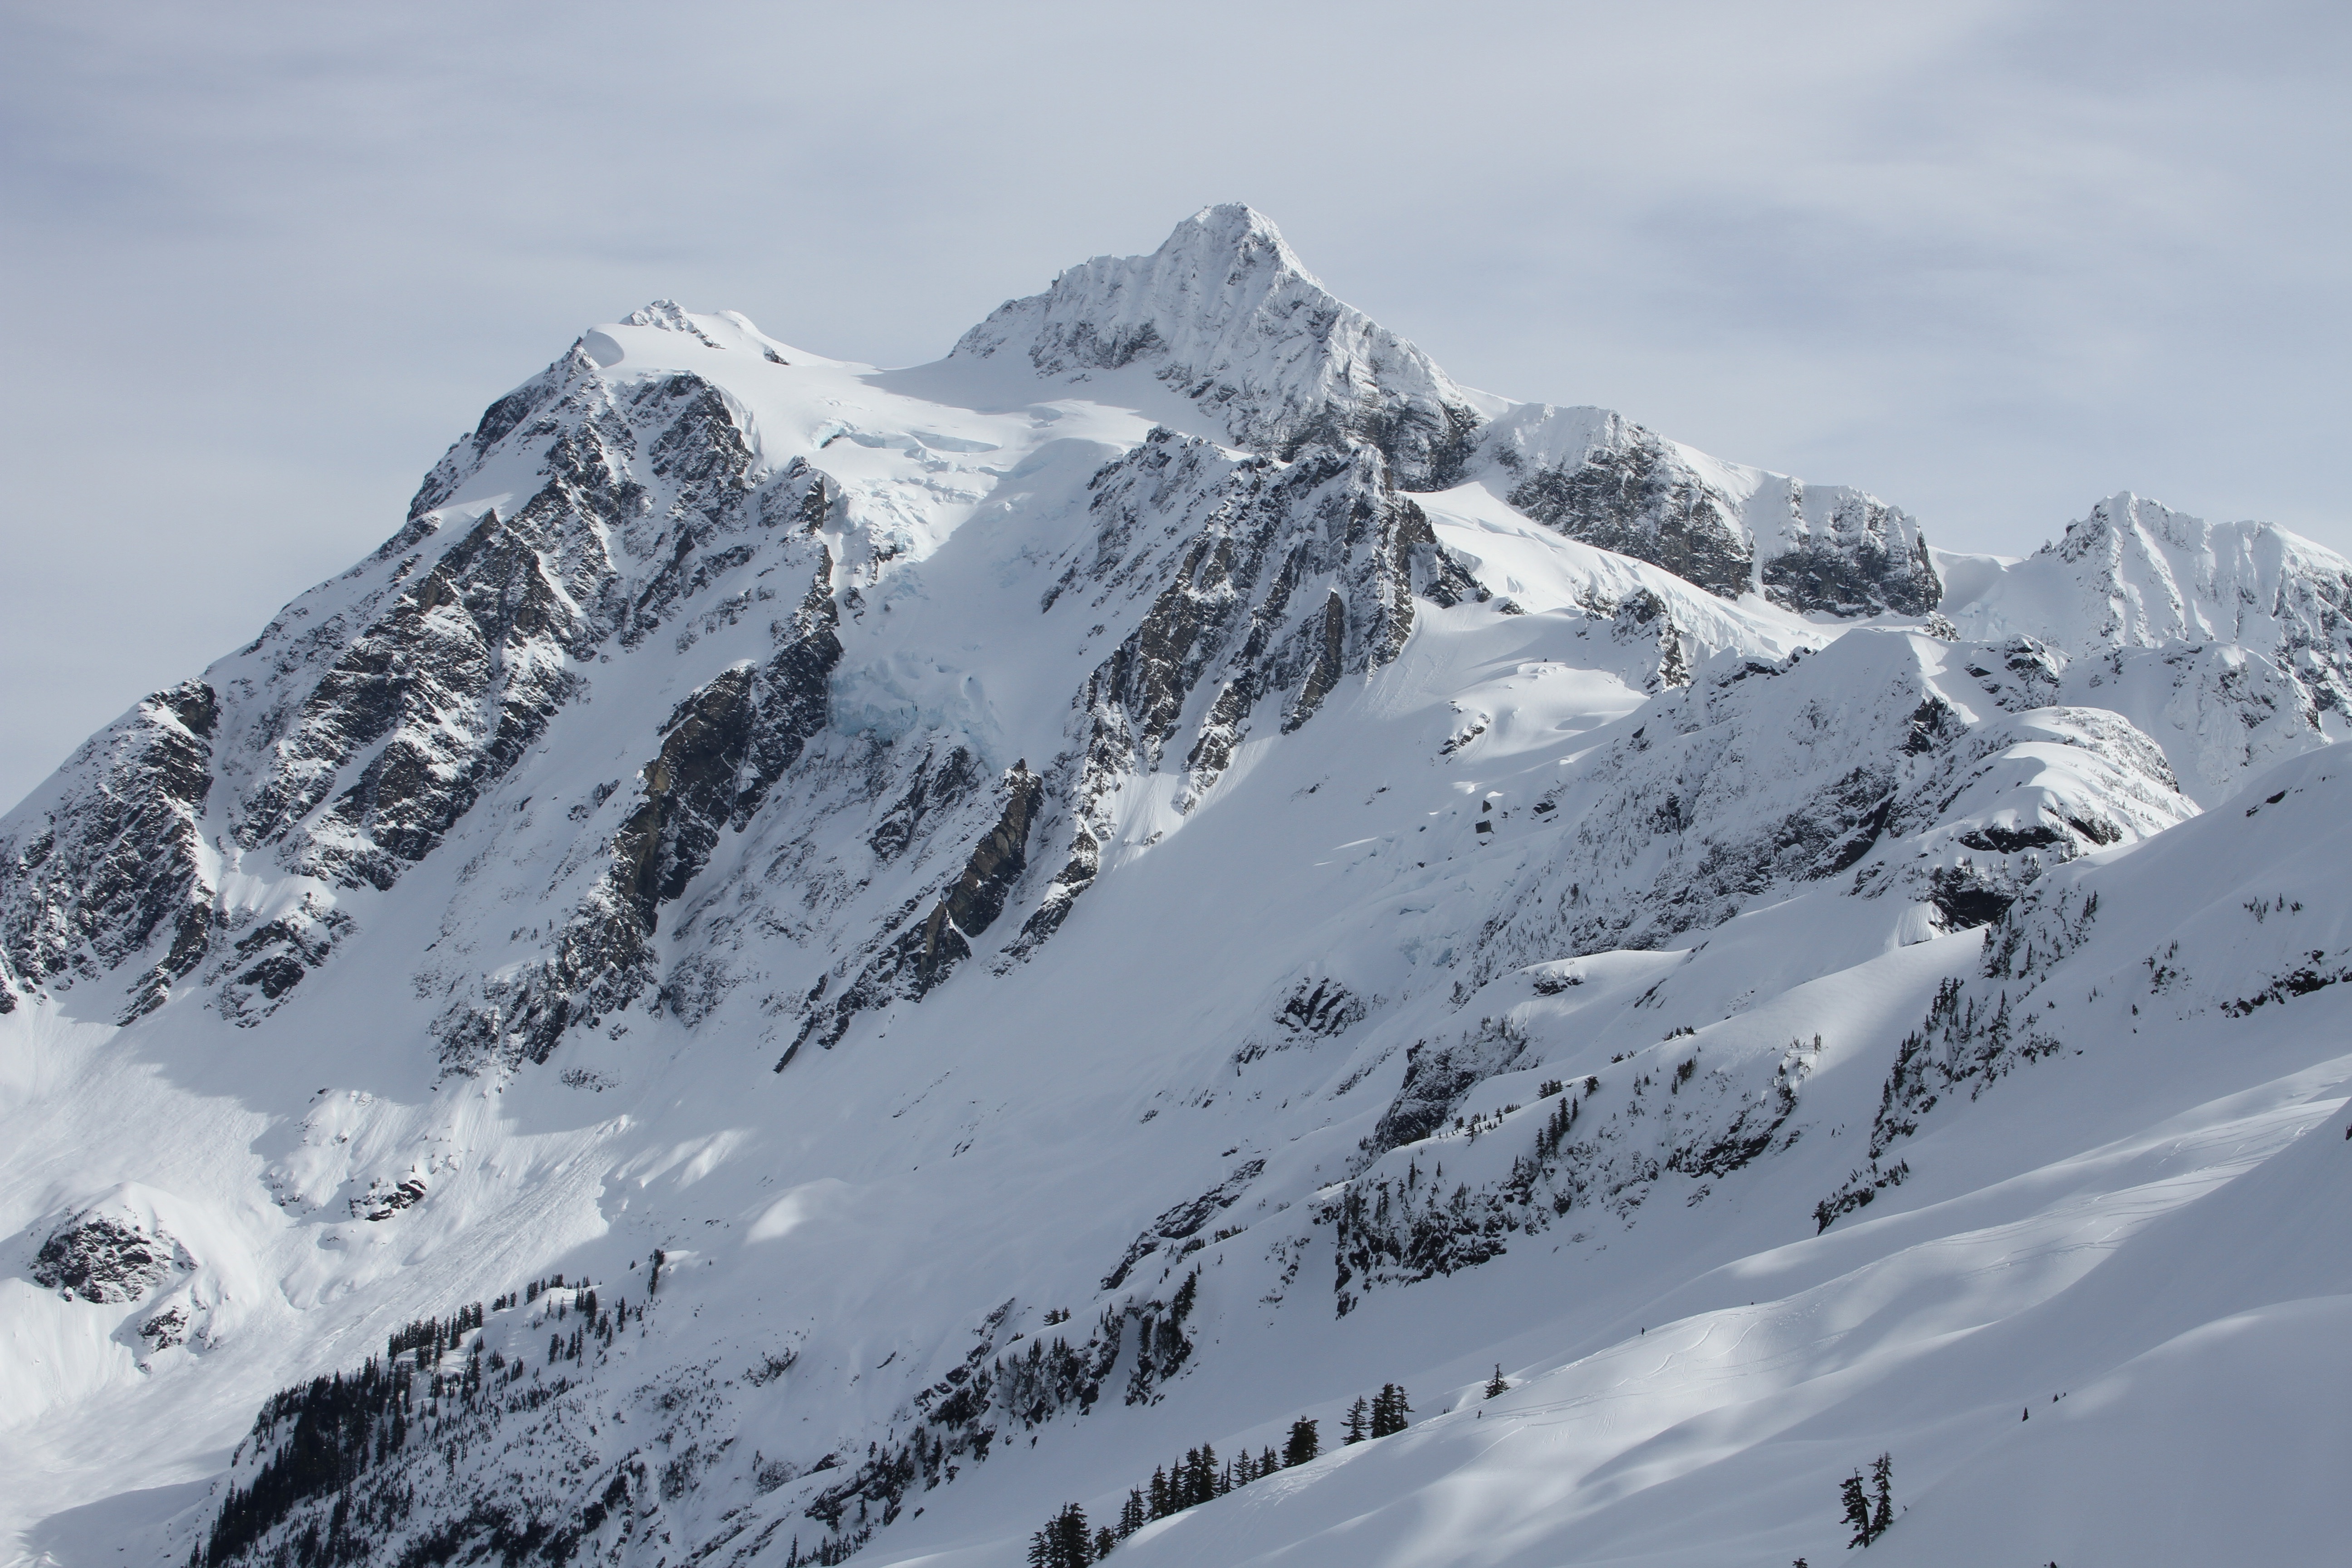
landscape, mountain, snow, winter, mountain range, weather, skiing, season, ridge, summit, winter sport, massif, resort, alps, ski, cascades, piste, landform, ski touring, mount shuksan, ski mountaineering, ski equipment, mountainous landforms, geological phenomenon, shuksan